John Calvin McCoy

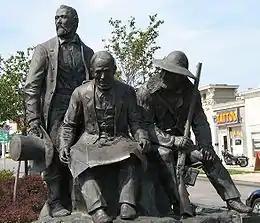
Sculptures of Alexander Majors, John Calvin McCoy, and mountain man James Bridger are at Pioneer Square in Westport in Kansas City.

John Calvin McCoy (September 28, 1811September 2, 1889) was an American land surveyor, missionary, and entrepreneur. He is considered the "father of Kansas City".